Pop-up Globe

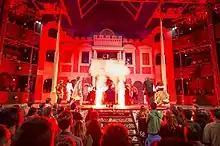
Fireworks during the jig at the end of "Othello" in 2017 (c)Pop-up Globe

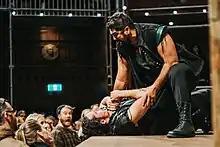
Regan Taylor and Haakon Smestad in "Othello" during the Melbourne transfer (c) Pop-up Globe

After several months of working in secret on a new venue, Pop-up Globe announced in August 2016 that they would be mounting a second season in a new location for 2017. Over 1,200 actors from around the world applied to be part of the audition process that took place through October 2016, and in a media launch on October 25 Pop-up Globe revealed their new location – in the gardens at Auckland's oldest racing club, Ellerslie Racecourse – and the plays that would make up the season: "Much Ado About Nothing", "Othello", "As You Like It" and "Henry V". This time, Pop-up Globe would have two in-house repertory companies meaning the theatre could open 7 days a week offering 2 performances a day, without reliance on outside productions to keep the doors open.